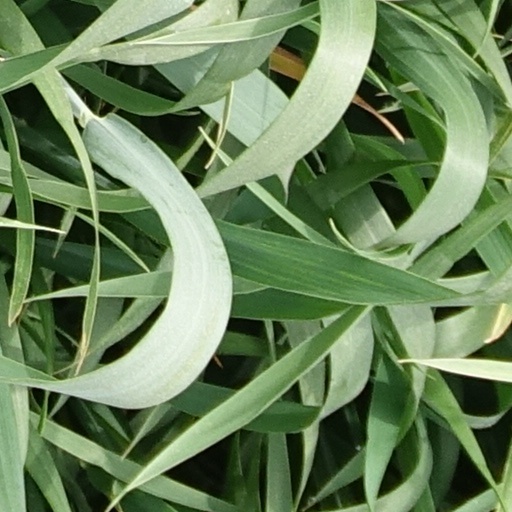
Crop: wheat